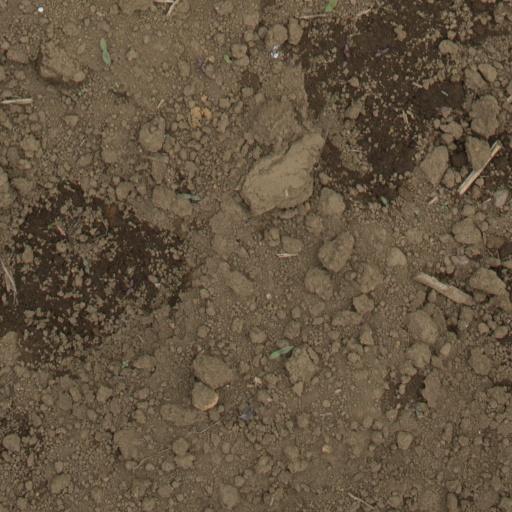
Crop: Jerusalem artichoke